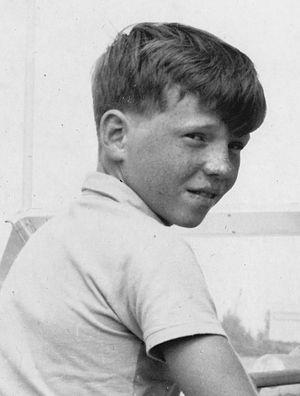
Tommy Norden est un acteur américain.